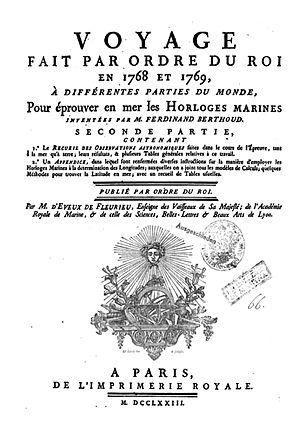
Page de titre. Voyage fait par ordre du roi en 1768 et 1769 à différentes parties du monde pour éprouver en mer les Horloges marines inventées par M. Ferdinand Berthoud.
Ferdinand Berthoud, né le 18 mars 1727 à Plancemont-sur-Couvet et mort à Groslay le 20 juin 1807, est un horloger et chercheur neuchâtelois. Il accède à la maîtrise d’horloger à Paris en 1753. Celui qui occupa la position d’Horloger Mécanicien du Roi et de la Marine, laisse une œuvre d’une ampleur exceptionnelle, notamment dans le domaine des chronomètres de marine.